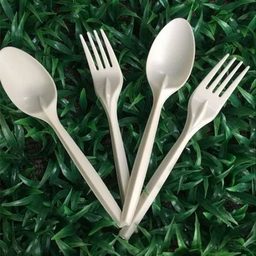
Label: plastic